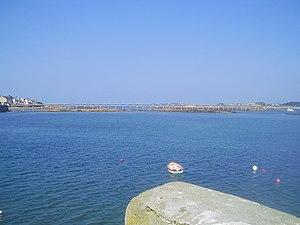
Embarcadère de l'île de Batz à Roscoff, ou pont menant à une navette des terres vers l'île.
Roscoff [ʁɔskɔf], est une commune française du Léon située sur la côte nord de la Bretagne, dans le département du Finistère.